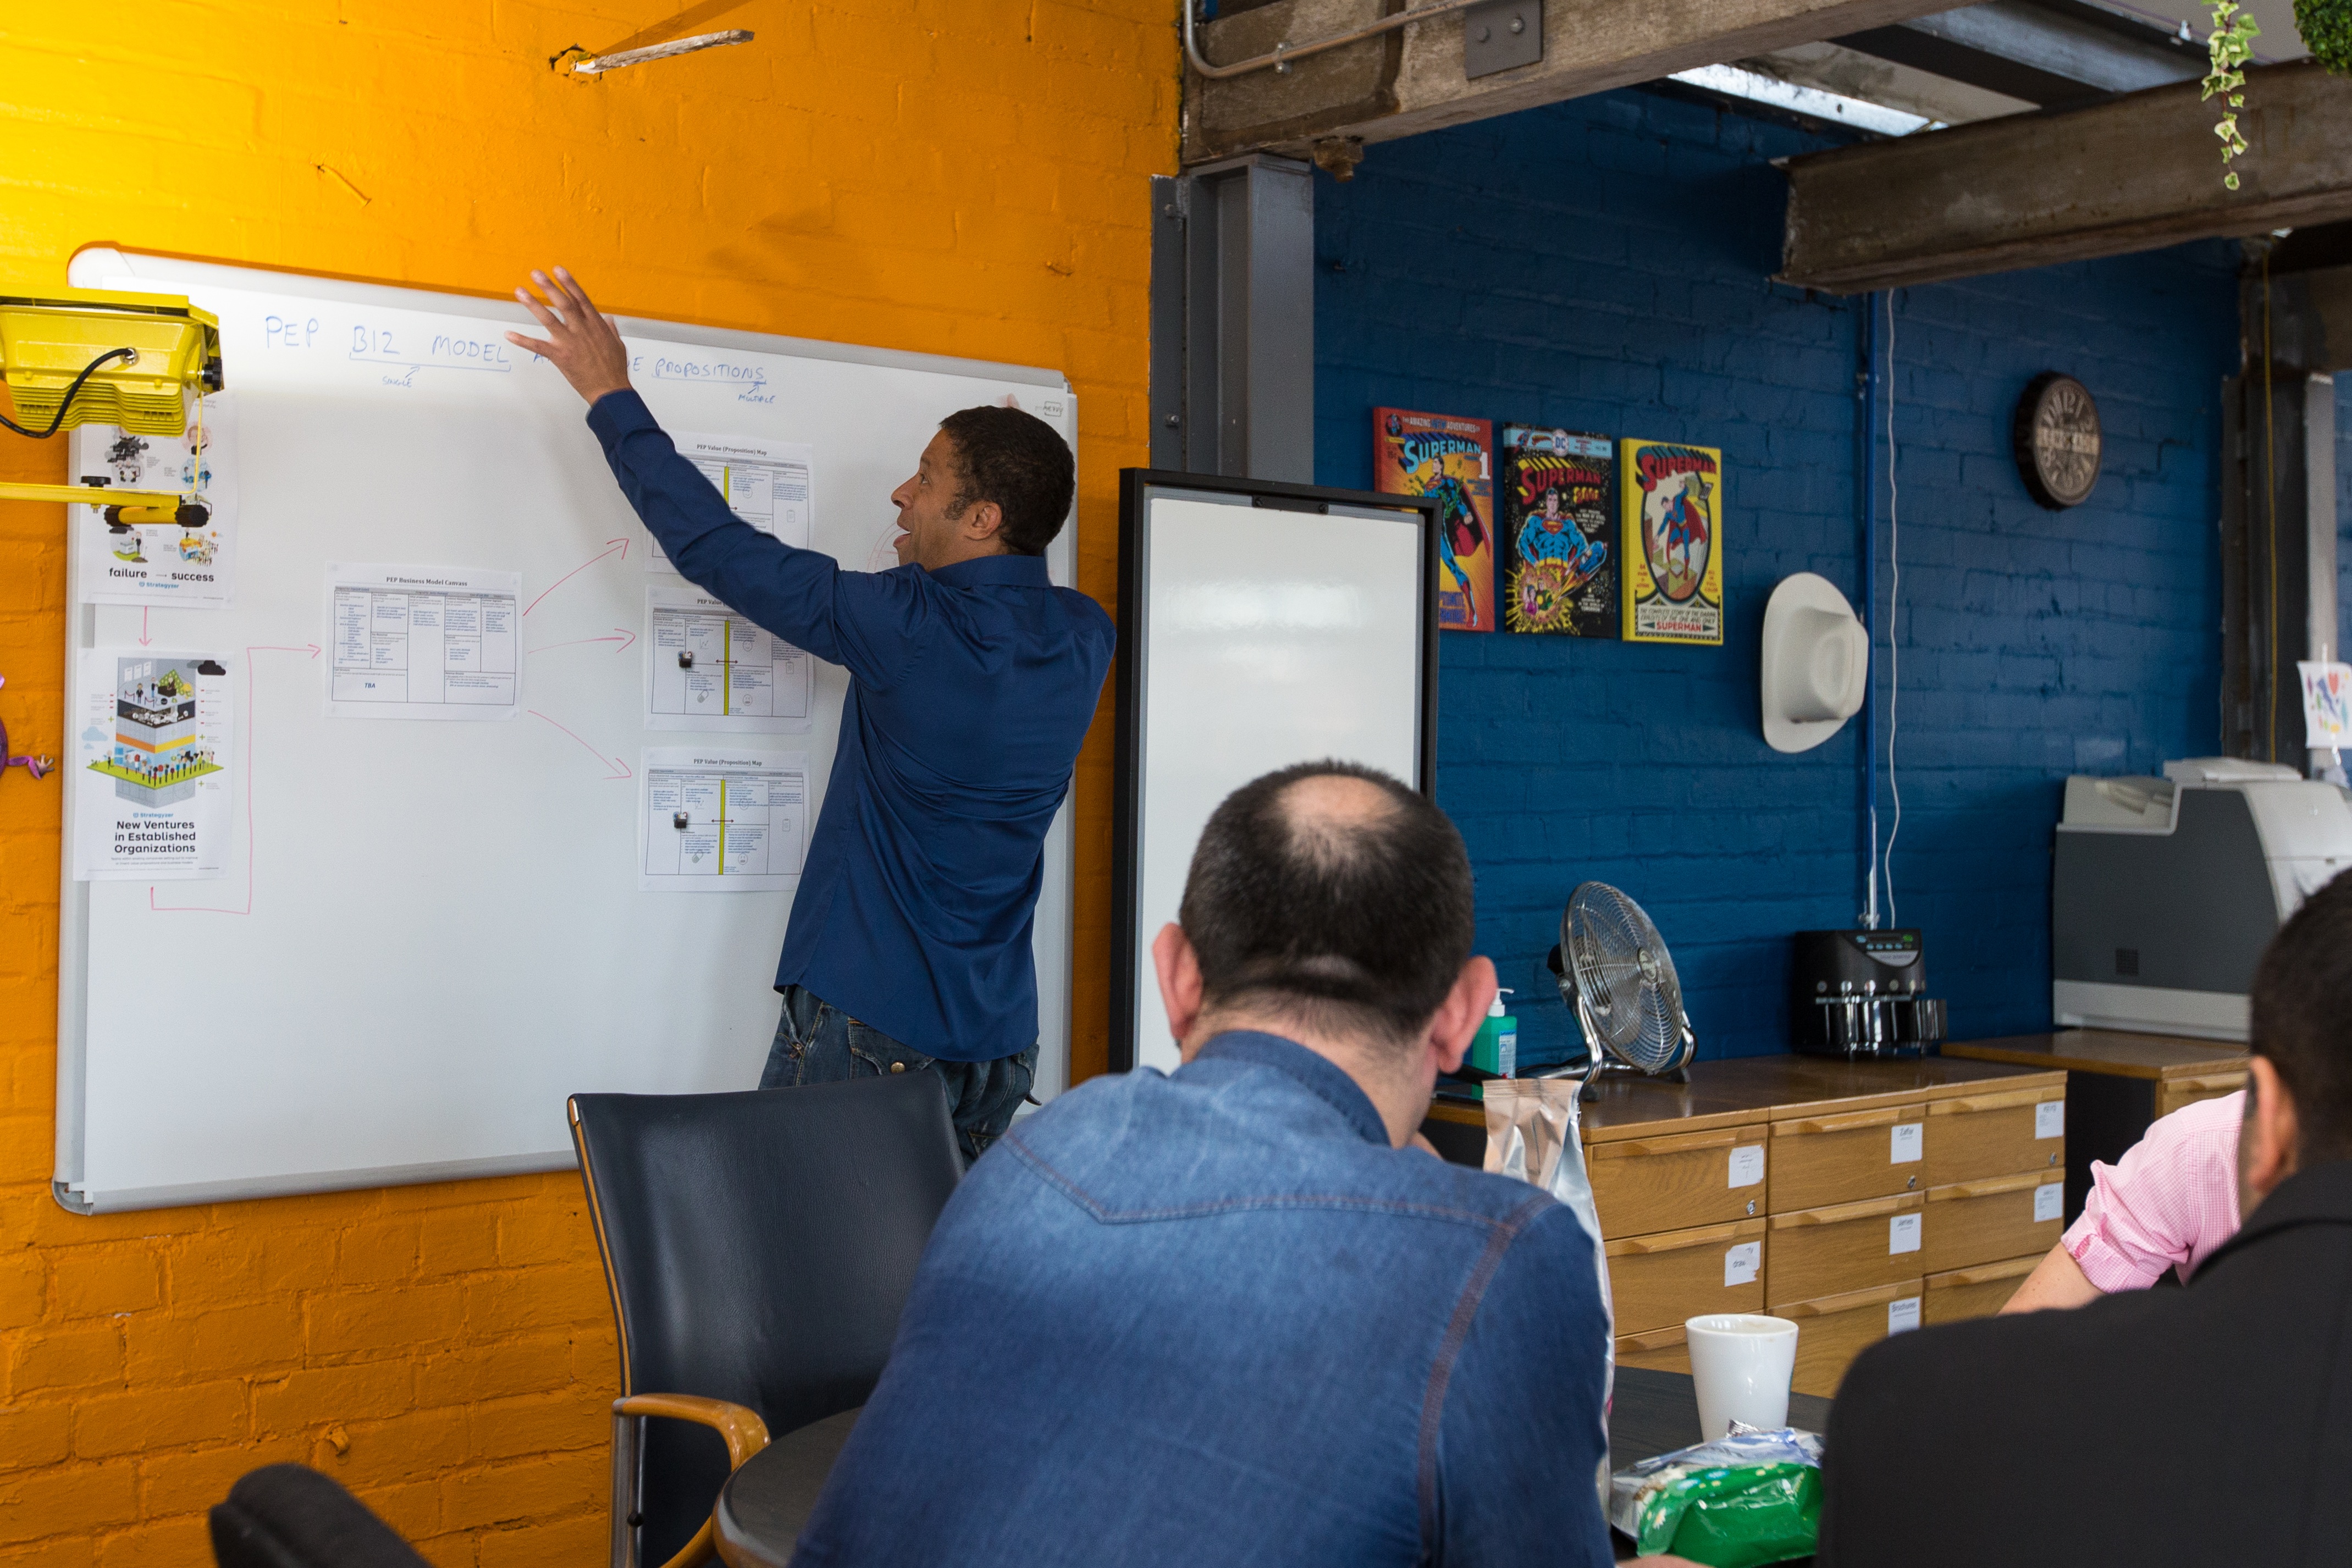
technology, communication, professional, room, classroom, strategy, whiteboard, planning, service, institution, public relations